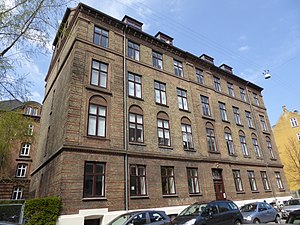
Schønbergsgade
Schønbergsgade 15.
Schønbergsgade er en gade på Frederiksberg i København, der går fra Gammel Kongevej i syd til Vodroffs Tværgade i nord. Nr. 15, en fireetages beboelsesejendom der blev opført efter tegninger af Harald Conrad Stilling i 1857, er fredet.